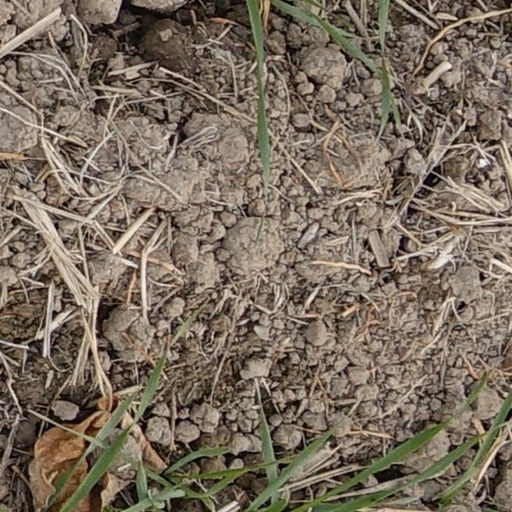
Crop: wheat